Alberto Terrile

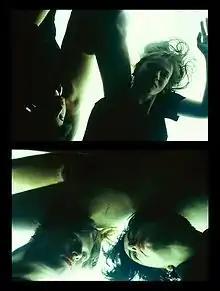
"Fluttuare, parte II" ("To float, part 2"), 1979

At the age of 14 Terrile enters the Artistic High School Nicolò Barabino of Genoa, officially as an apprentice painter. His natural attitude to painting and arts in general is not apparent, at least to his teachers, to the extent that in his first year he is suggested to move away from the artistic career and "find a good job instead." Nevertheless, after the high school and with the support of his parents, Terrile enters the Accademia Ligustica di Belle Arti (Ligurian Academy of Fine Arts) in Genoa, where he further pursues his interests in visual arts and music.